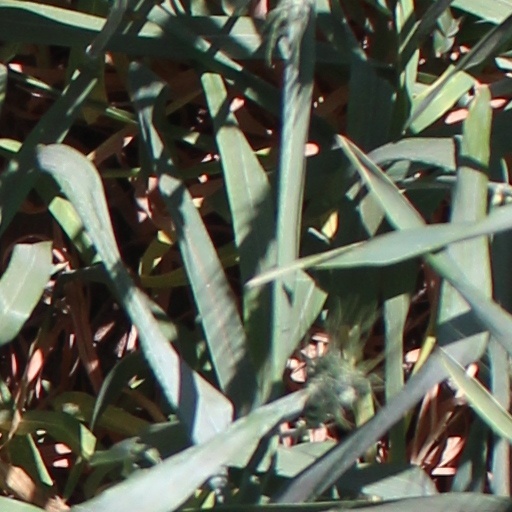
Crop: wheat